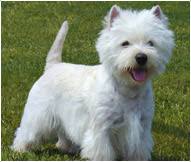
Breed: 209-n000040-West_Highland_white_terrier